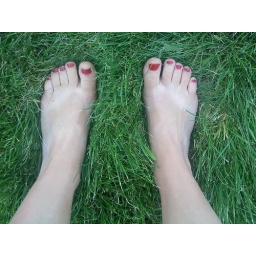
A picture of my feet in the green grass with red toenails.